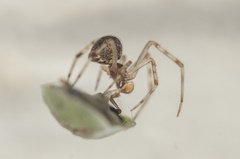
Species: Parasteatoda_tepidariorum